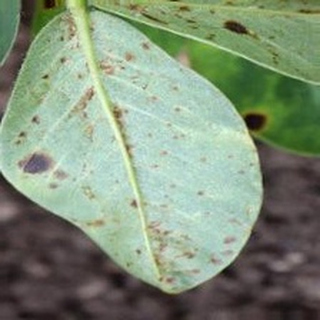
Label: groundnut_rust